Simitli

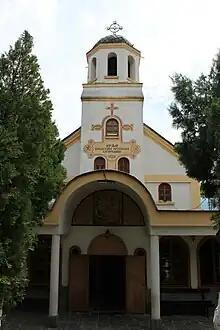
Church of the Dormition of the Mother of God

The town is located in the Simitli Valley at the foothills of the Rila, Pirin, and Vlahina mountain ranges. Simitli is on both banks of the river Struma, at the confluence with its tributary the Gradevska reka. Geographical locations of note are the Komatinski Cliffs between Brestovo and Sushitsa, the Kresna Gorge along the Struma, and the foothills of the Pirin Mountains at Senokos.